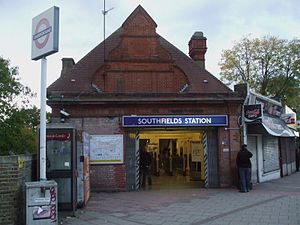
District line / Stationer / Åbne stationer
District line er en London Underground-bane, der krydser Storlondon fra øst til vest. Fra Upminster, den østlige endestation, forløber banen gennem det centrale London til Earl's Court, før den deler sig i tre vestlige afgreninger, til Ealing Broadway, Wimbledon og Richmond. Der er en kort gren, der går fra Earl's Court til Kensington. En gren forløber også fra Earl's Court mod nord til Edgware Road via Paddington. Banen er farvet grøn på netværkskortet, og den betjener 60 stationer på 64 km, og med broer over Themsen på Wimbledon- og Richmond-grenene, er det den eneste London Underground-bane, der krydser floden på denne måde. Sporet og stationer mellem Barking og Aldgate East deles med Hammersmith & City line, og mellem Tower Hill og Gloucester Road, samt Edgware Road-grenen deles med Circle line. Nogle af stationerne deles med Piccadilly line. Modsat Londons dybtliggende tube-baner er jernbanetunnellerne beliggende lige under overfladen og er af en størrelse svarende til de britiske fjernbaner.